Wilhelm Hasemann

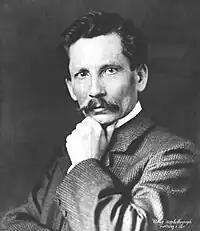
Wilhelm Hasemann (mid 1880s?)

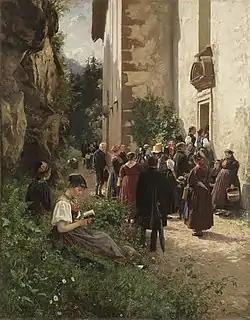
At the Pilgrimage Church in Triberg

Wilhelm Hasemann (16 September 1850, Mühlberg – 28 November 1913, Gutach) was a German genre painter and illustrator.